Integrated Coastal Surveillance System

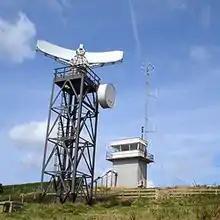
A coastal surveillance radar station in Visakhapatnam, Andhra Pradesh; November 2012.

The Integrated Coastal Surveillance System (ICSS) is a coastal surveillance system operated by India with the goal to protect its coastline, ensure regional security, and assist friendly navies by quickly detecting, locating and monitoring maritime activity in the Indian Ocean. The system was developed by the Defence Research and Development Organisation (DRDO) and Bharat Electronics, and forms part of the National Command Control Communication and Intelligence System (NC3I). Although the ICSS was built primarily for coastal and maritime security, the system can also be used for vessel traffic management, harbour surveillance and navigation. The core of the ICSS is a network of remote ground-based radar stations called the Coastal Surveillance Network (CSN). In addition to radars, stations are also fitted with optical sensors, electro-optical sensors, thermal imagers, cameras, meteorological systems, an Automatic Identification System (AIS), a distress alert transmission system (DATS), electronic warfare support measures, and very high frequency (VHF) radio communication systems.